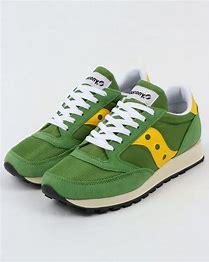
Brand: Saucony
Model: Jazz Original